Sir Henry Oxenden, 1st Baronet

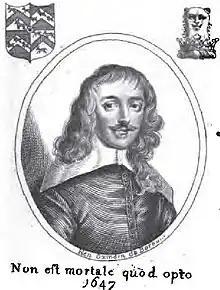

Sir Henry Oxenden, 1st Baronet (1614–1686) was an English politician who sat in the House of Commons at various times between 1645 and 1660.